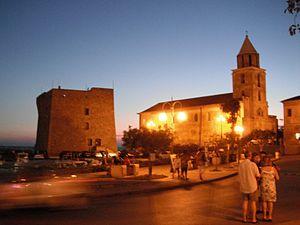
Acciaroli est une frazione de la commune de Pollica dans la province de Salerne en Campanie.